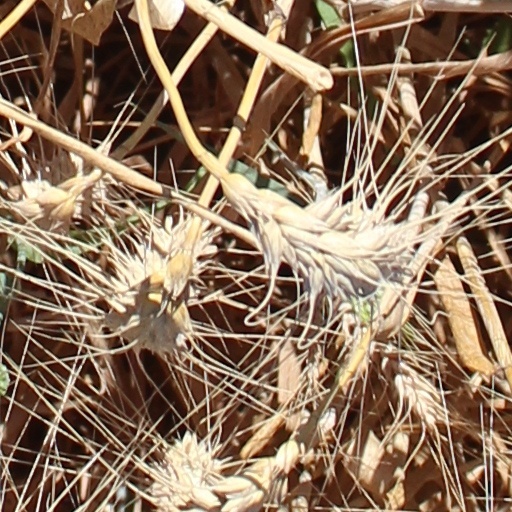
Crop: wheat